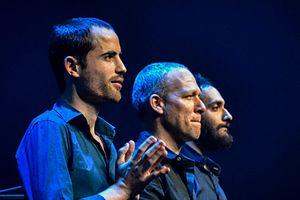
Nitay Hershkovits est un pianiste de jazz israélien, né en 1988.